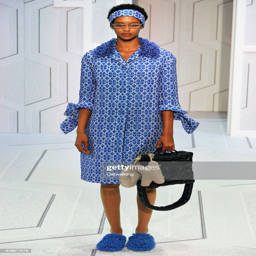
a model walks the runway at the fashion show during event .